Blue Mountain (ski resort)

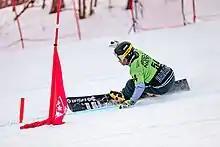
A snowboarding event held at Blue Mountain in 2019

The resort has a skiable area of made up of 43 named ski trails, which includes four terrain parks. Of these name trails, 30 are lit for night skiing. The longest run on the mountain is , named Gord's Groove.